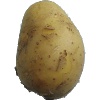
Label: Potato White 1